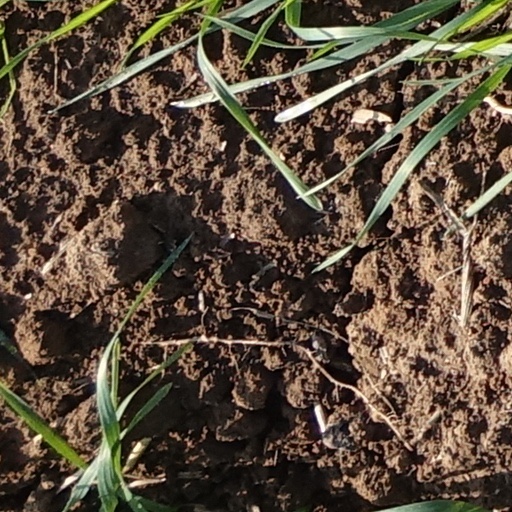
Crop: wheat